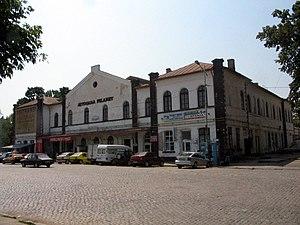
La ligne de chemin de fer Bucarest - Giurgiu Nord - Giurgiu est la principale ligne de chemin de fer de Roumanie. Elle part de la capitale Bucarest, en direction du sud, vers le Danube et atteint la ville de Giurgiu située à la frontière avec la Bulgarie.